90th Brigade (United Kingdom)

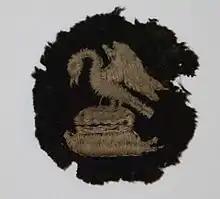
Formation sign of the 30th Division, based on the Earl of Derby's family crest.

On 6 August 1914, less than 48 hours after Britain's declaration of war, Parliament sanctioned an increase of 500,000 men for the Regular British Army. The newly-appointed Secretary of State for War, Earl Kitchener of Khartoum, issued his famous call to arms: 'Your King and Country Need You', urging the first 100,000 volunteers to come forward. This group of six divisions with supporting arms became known as Kitchener's First New Army, or 'K1'. The K2 and K3 battalions, brigades and divisions followed soon afterwards. So far, the battalions had all been formed at the depots of their parent regiments, but recruits had also been flooding in to the Special Reserve (SR) battalions (the former Militia). These were deployed at their war stations in coastal defence where they were training and equipping reservists to provide reinforcement drafts to the Regular Army fighting overseas. The SR battalions were soon well above their establishment strength and on 8 October 1914 the War Office (WO) ordered each SR battalion to use the surplus to form a service battalion of the 4th New Army ('K4'). In November K4 battalions were organised into 18 brigades numbered from 89 to 106 and formed into the 30th–35th Divisions.